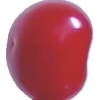
Label: cherry_sour